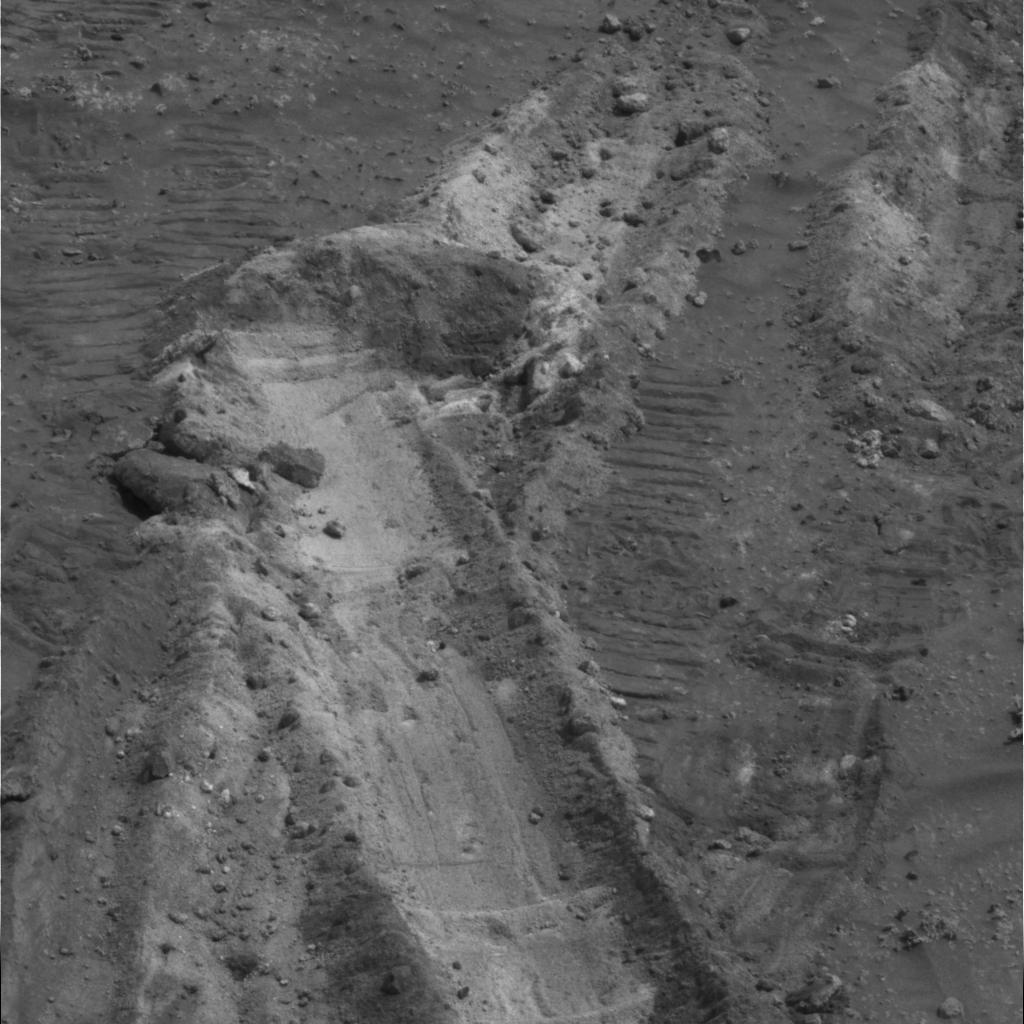
Surface features visible: Rover Tracks, Soil Trench, Clasts, Bright Soil, Soil, Nearby Surface